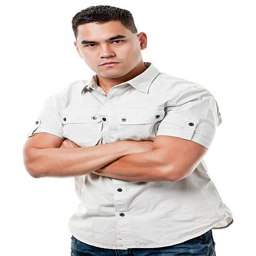
portrait of a young man isolated on white